Cellulose acetate film

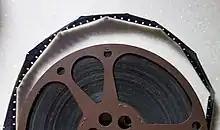
Shrinking and warpage of 16 mm film caused by vinegar syndrome

Beginning in the 1980s, there was a great deal of focus upon film stability following frequent reports of cellulose triacetate degradation. Cellulose acetate releases acetic acid, the key ingredient in vinegar, which is responsible for its acidic smell. The problem became known as "vinegar syndrome". This accelerates degradation within the film, and can also contribute to damage to surrounding films and metals.